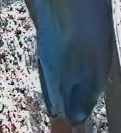
Face region: mouth_nostrils (mouth_chin_nostrils_and_profile)
Pain indicator: not_present